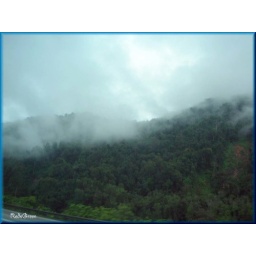
it is a mountain area of Malaysia, we were passing the mountain by bus through the clouds during travel to Lankawi.